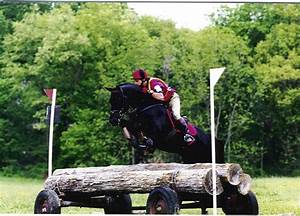
Label: cavallo